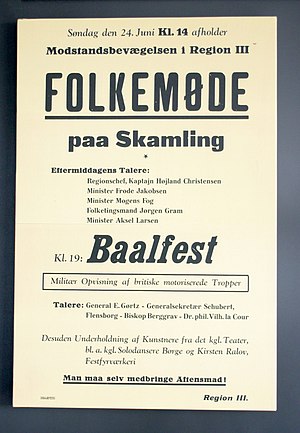
Skamlingsbanken / Andre folkemøder / Det Unge Grænseværn
Plakat til folkemødet i anledning af befrielsen i 1945.
Plakat for folkemødet 24-06-1945 på Skamlingsbanken, i anledning af befrielsen og slutningen på 2. Verdenskrig.Det var modstandsbevægelsens Region 3 der arrangerede mødet og der deltog ca. 80.000 mennesker. Der var taler af mange forskellige personer bl.a. 3 ministre; Frode Jakobsen, Mogens Fog og Aksel Larsen. Undervejs i festen var der bålfest, opvisning af britiske tropper og flere kunstnere og dansere fra Det Kongelige Teater.
Skamlingsbanken er en 2-3 km lang randmoræne i Sydjylland mellem Kolding og Hejlsminde. Dens top Højskamling, hvorfra man kan se langt ud over det meget kuperede område, var med sine 113 m o.h. det højeste punkt i det historiske Sønderjylland. Banken ligger i Vejstrup Sogn, som hørte til Hertugdømmet Slesvig, men var et af dem, der ved fredsslutningen efter krigen i 1864 blev indlemmet i Kongeriget Danmark. Sognet kom således ikke under preussisk styre frem til Genforeningen i 1920 og hører derfor ikke til Sønderjylland efter den nutidige definition.